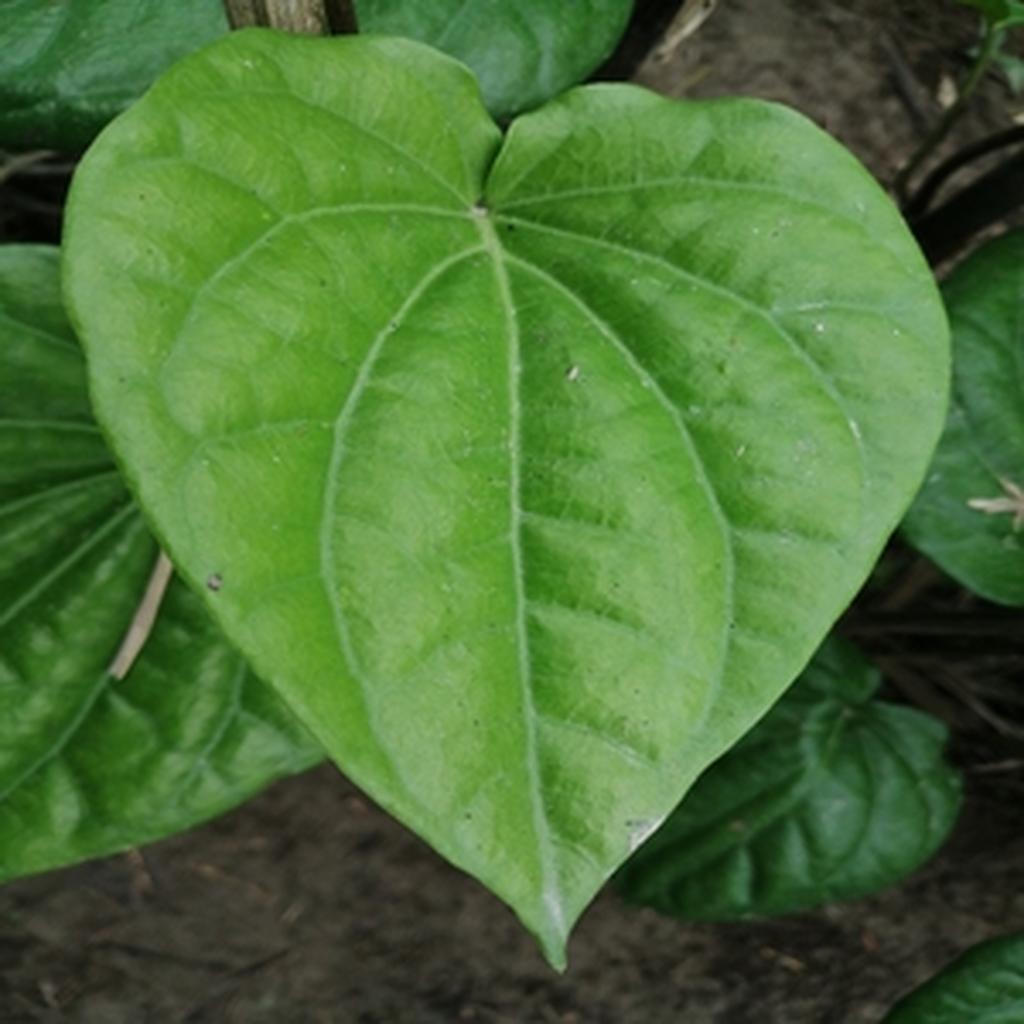
Label: Healthy_Leaf